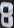
Number: 8